Macarius of Unzha

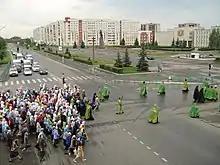
The Honorable Head of Venerable Macarius is visiting Kstovo on August 4, 2007

The relics of Macarius were discovered in 1671, during a burial in the church where his body had been buried. After several years of disagreements as to whether the relics were genuine, and some minor miracles that convinced disbelievers that they were, they were put to rest in a reliquary in Unzhensky Makaryev Monastery. In 1929, Soviet authorities closed the monastery, and most of the relics ended up in the local history museum at Yuryevets, Ivanovo Oblast, where they were kept in storage until 1990, when they returned to Kostroma Eparchy (diocese). In 1995, these relics (bones and vestments) were brought back to Unzhensky Makaryev Monastery.